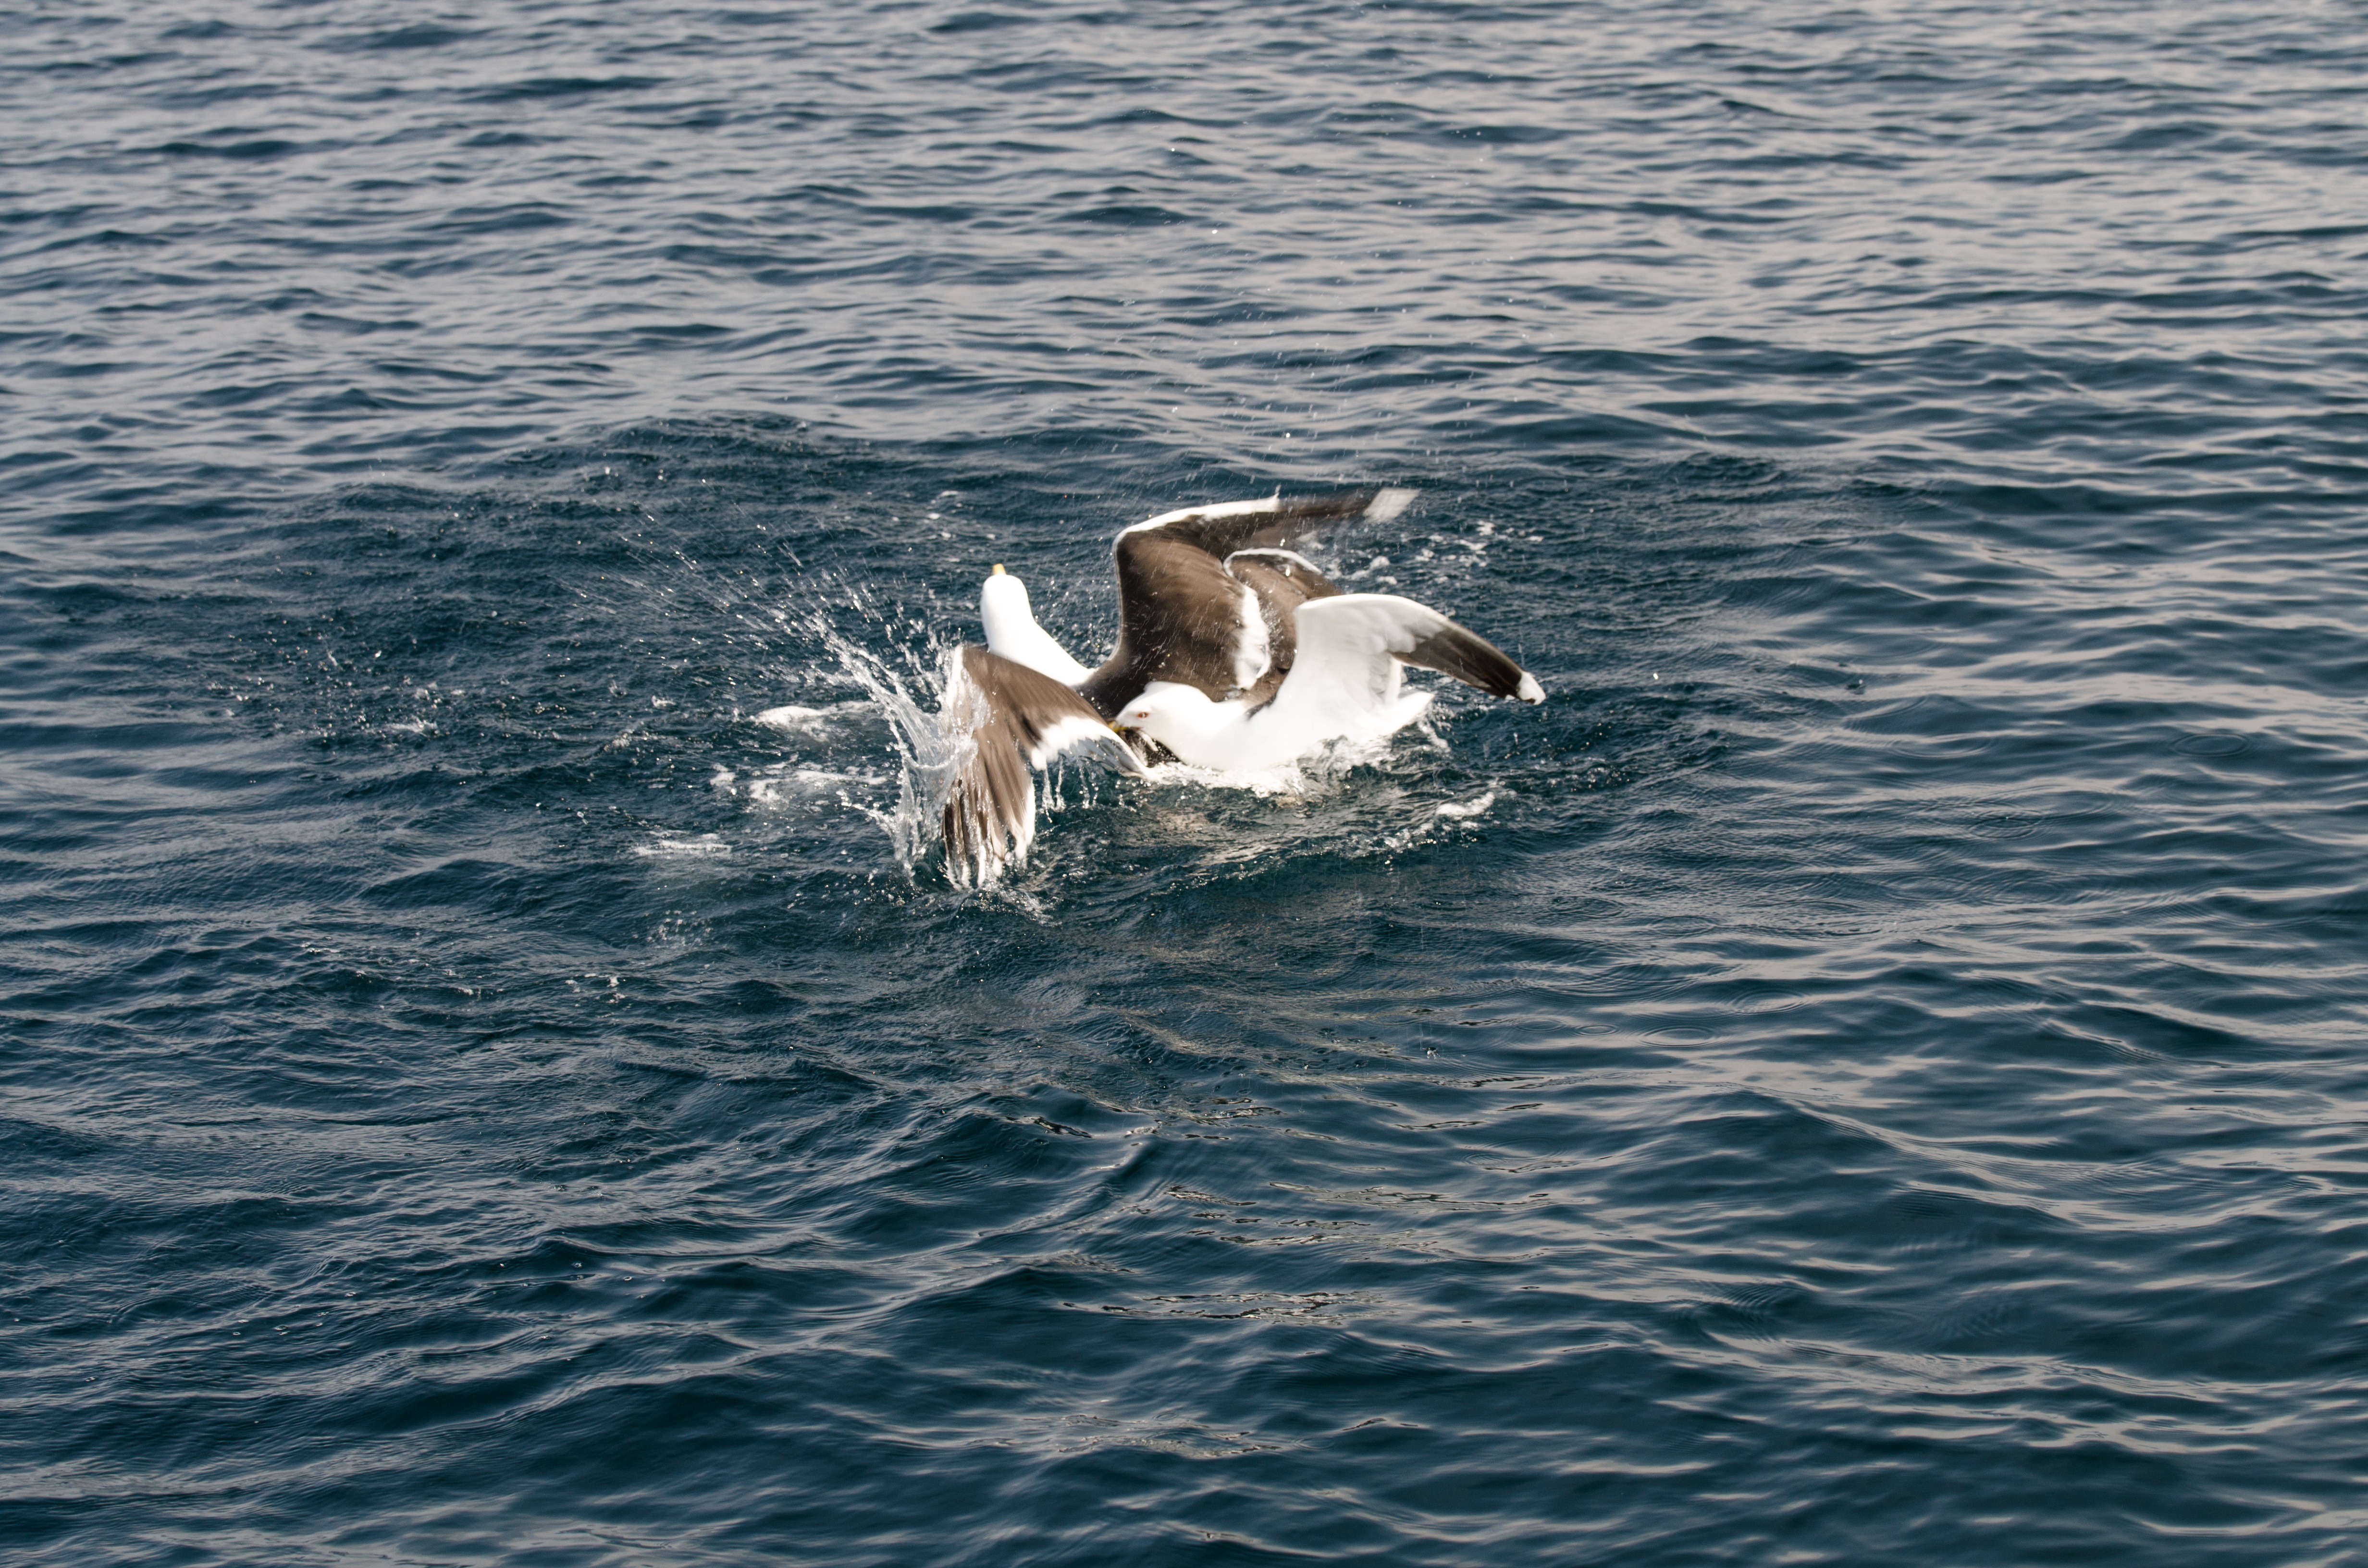
sea, water, ocean, bird, wave, animal, seabird, seagull, wildlife, wings, vertebrate, albatross, marine mammal